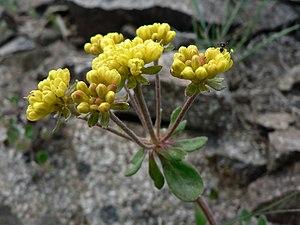
Eriogonum umbellatum est une plante de la famille des Polygonaceae, originaire de l'ouest des États-Unis et du sud-ouest du Canada.